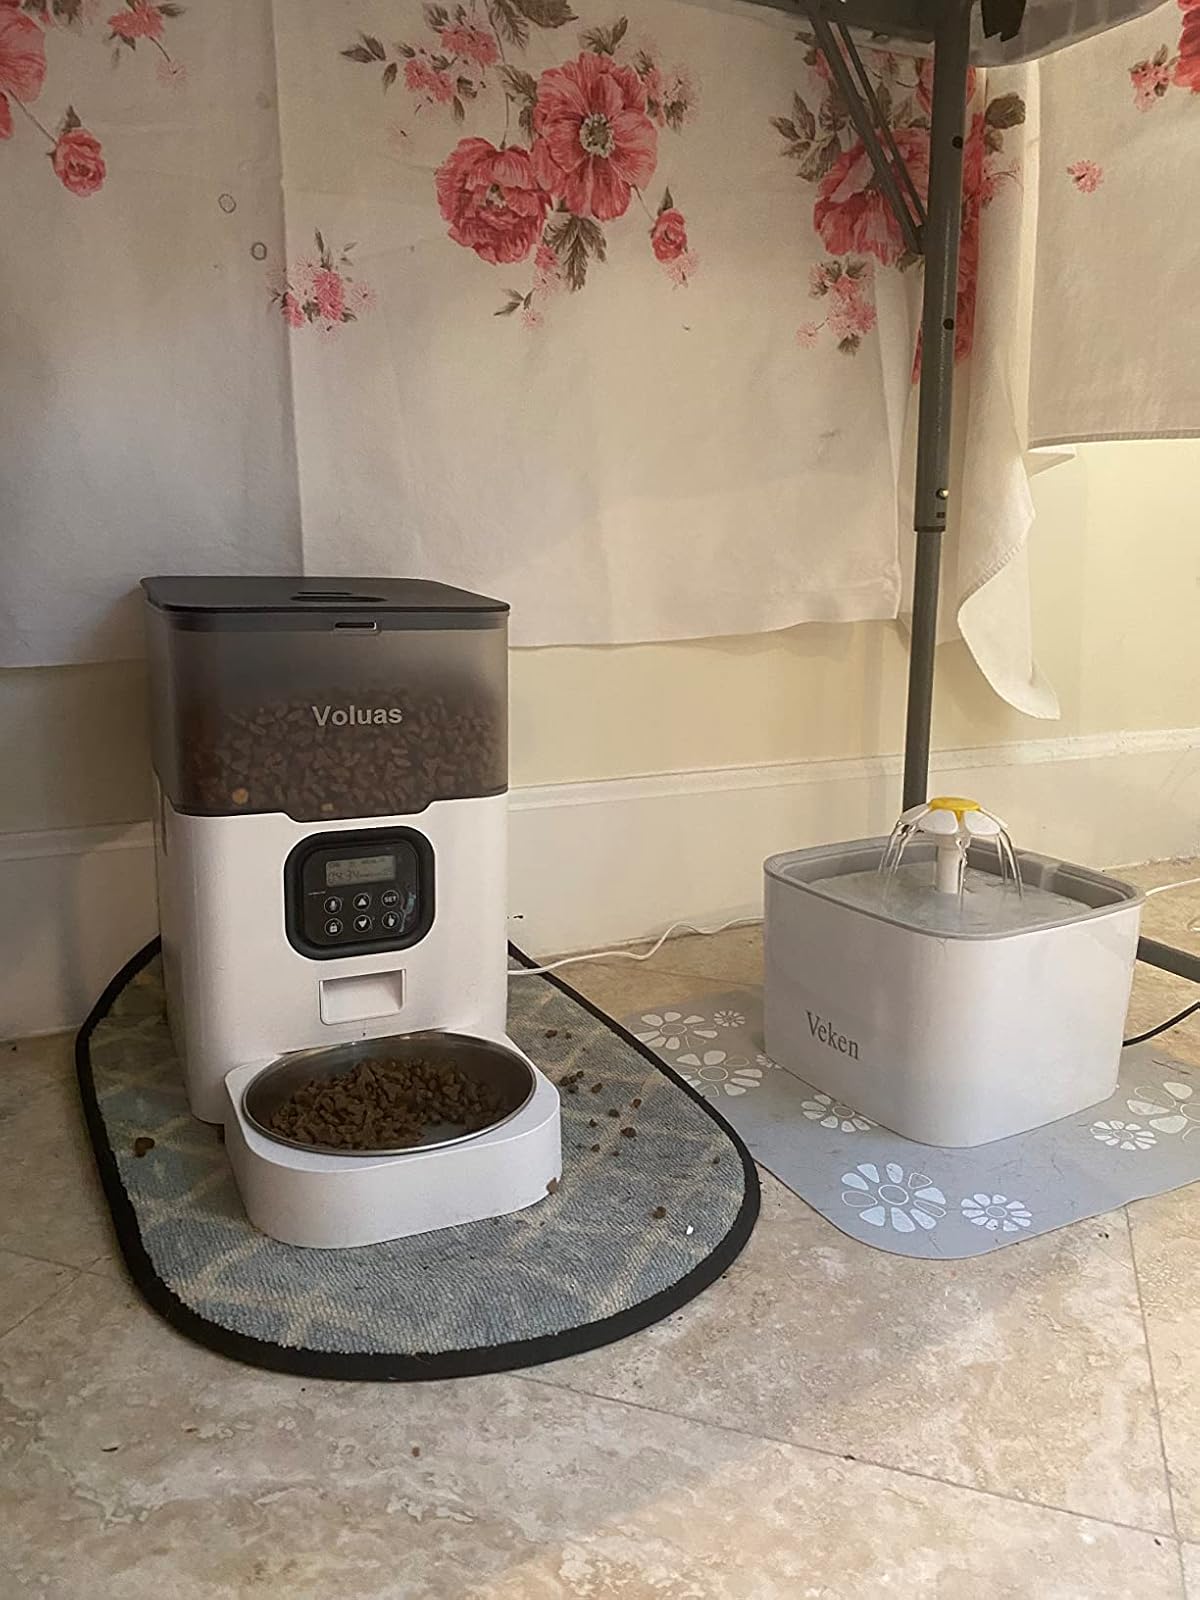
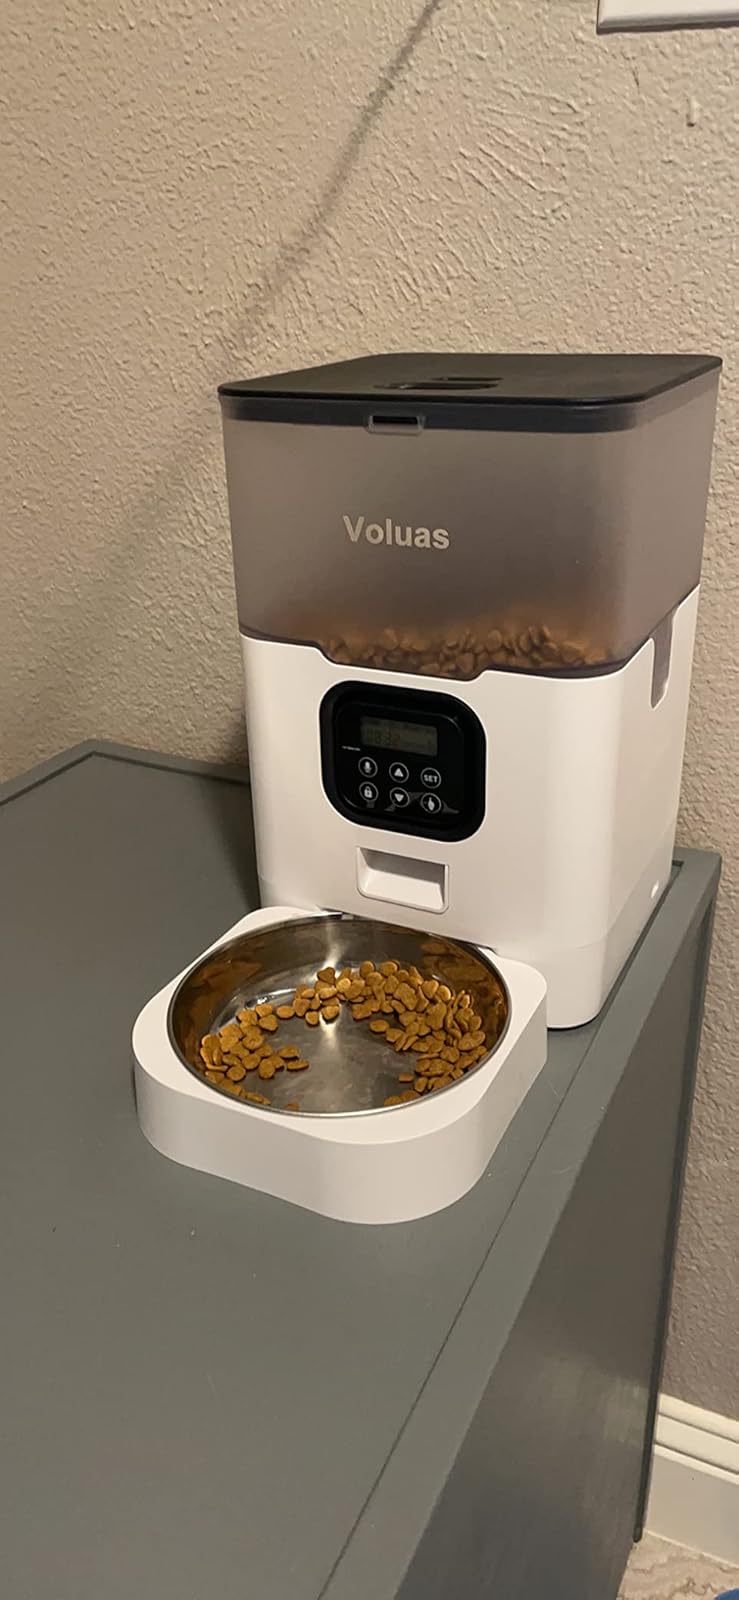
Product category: items_feeder
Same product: yes